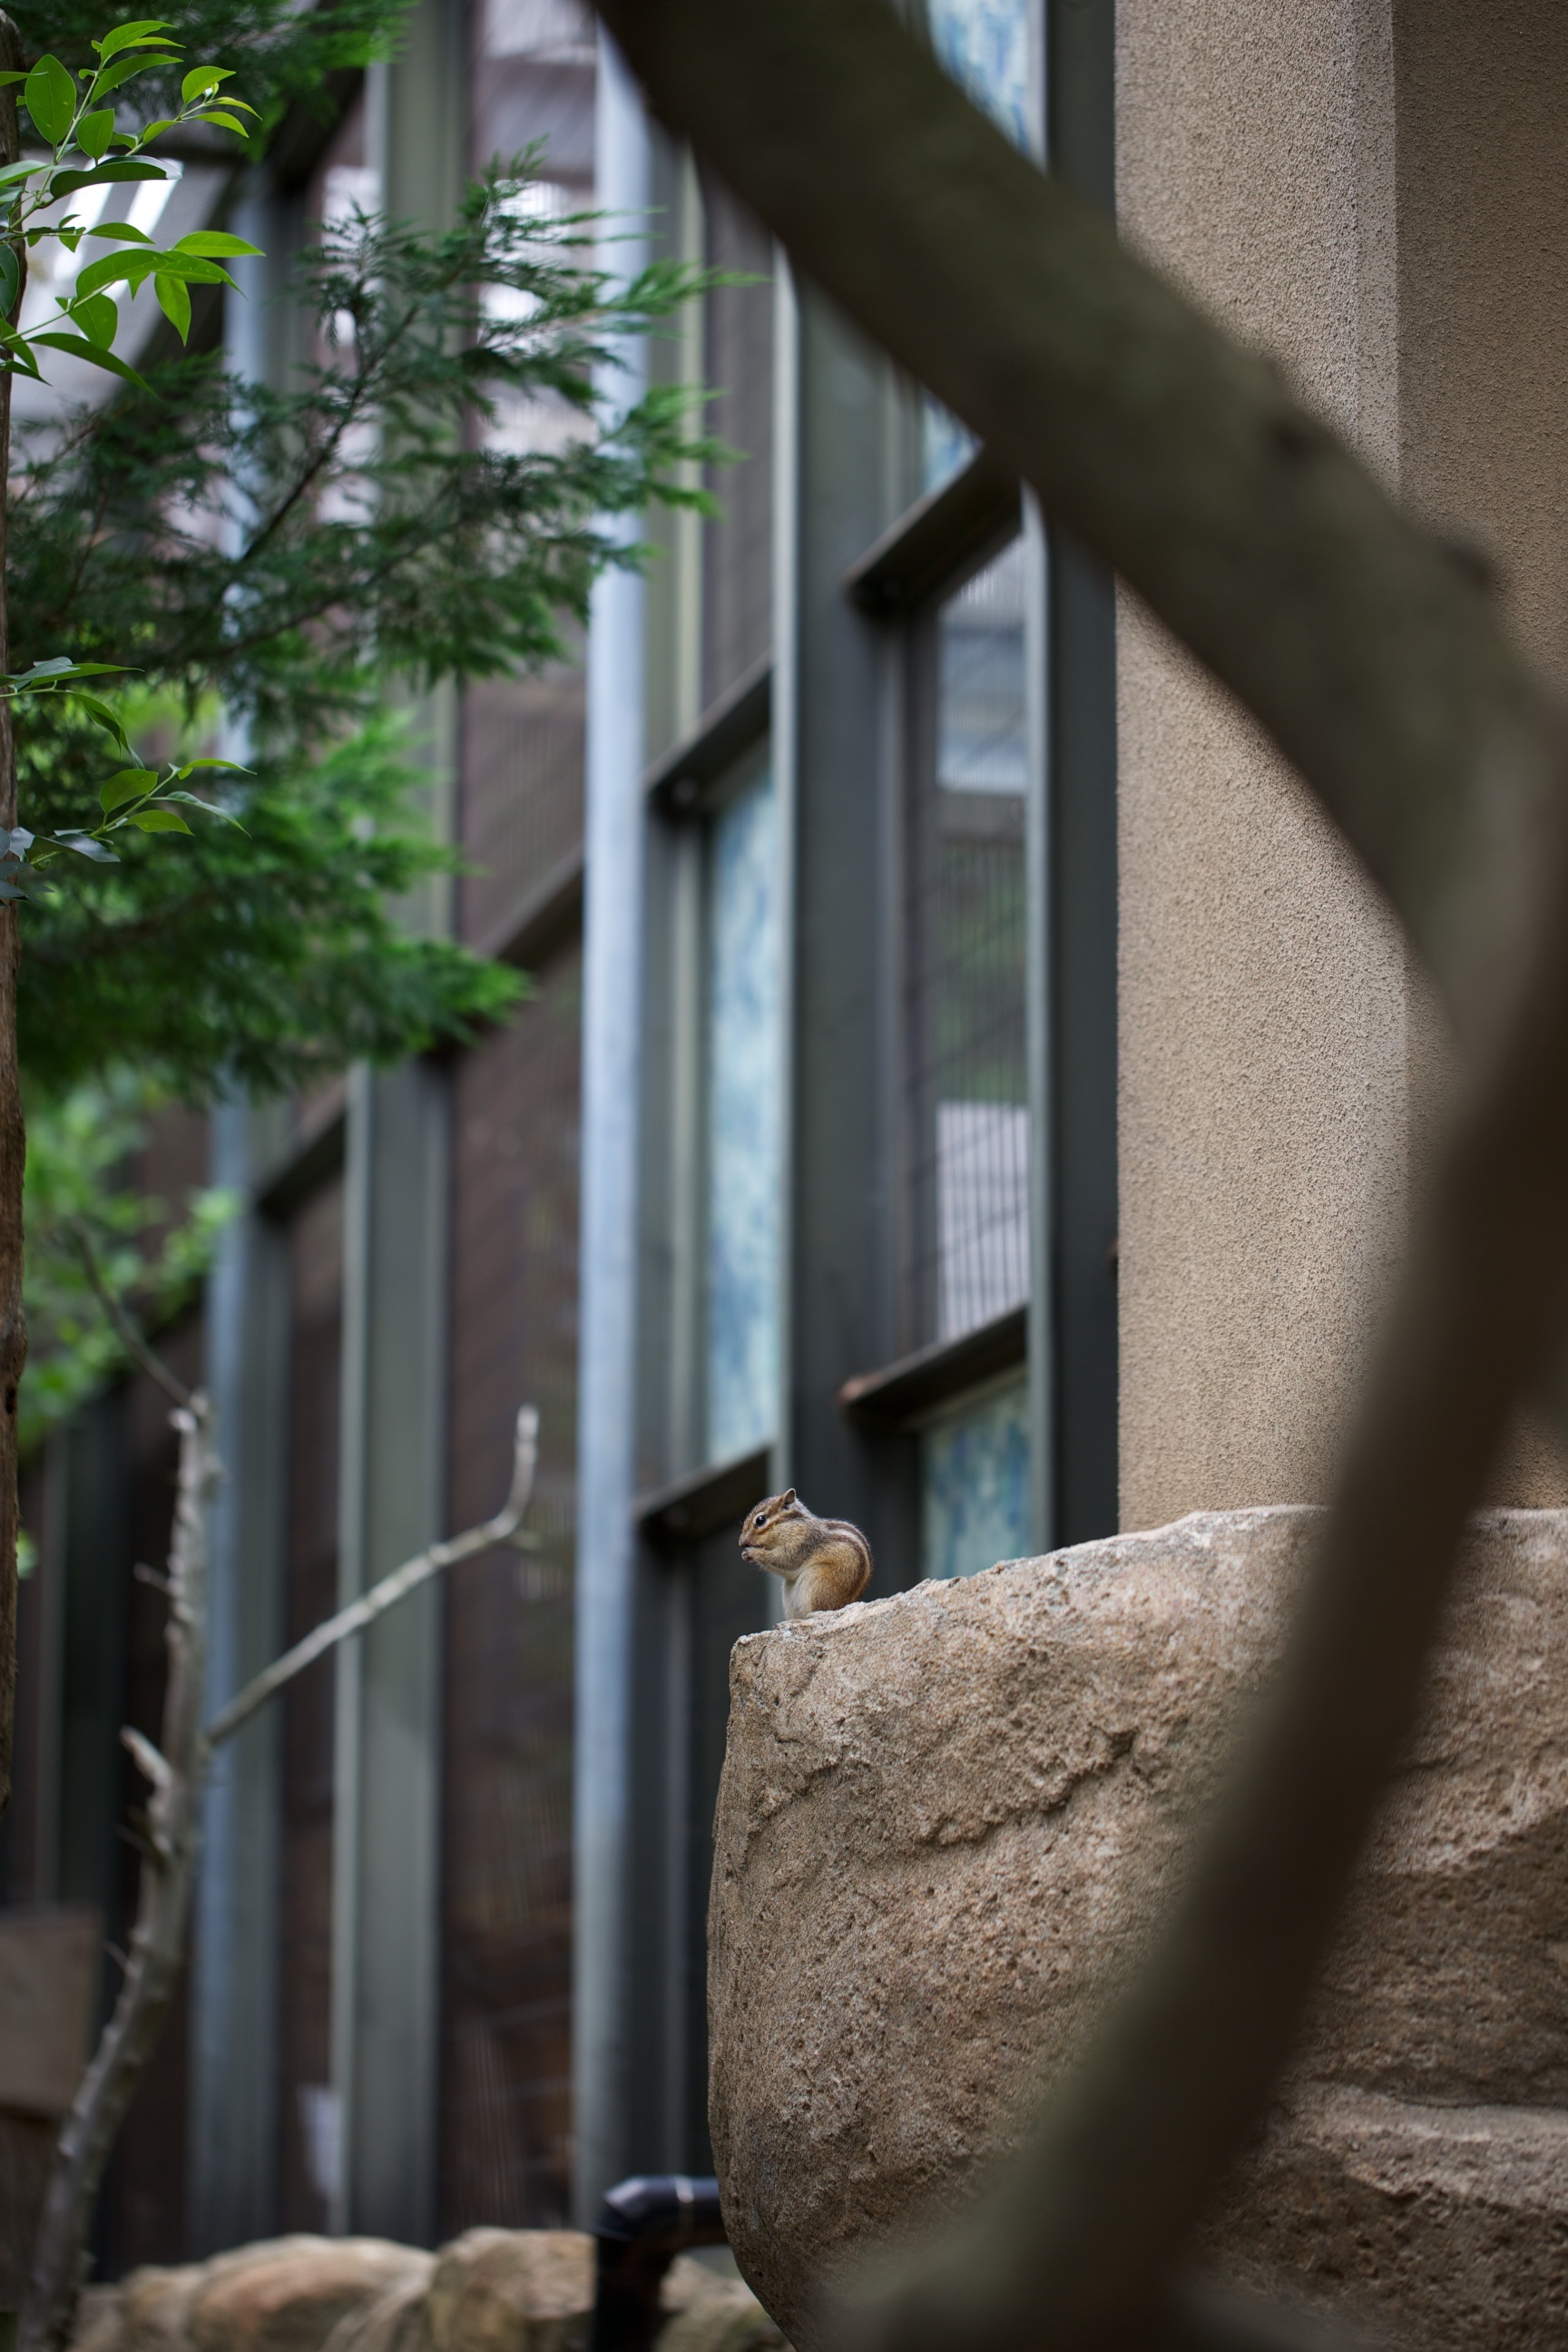
street, window, animal, wall, zoo, squirrel, lighting